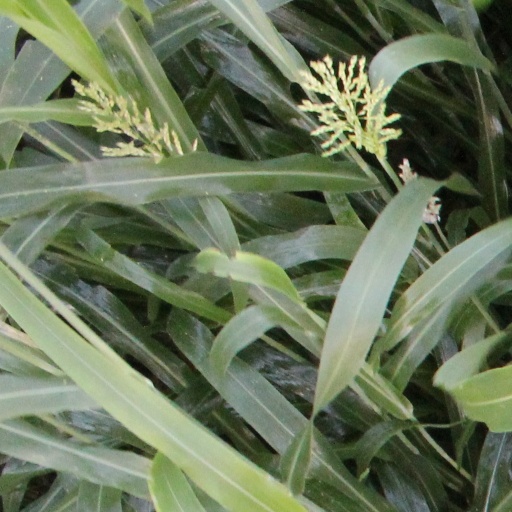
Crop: sorghum